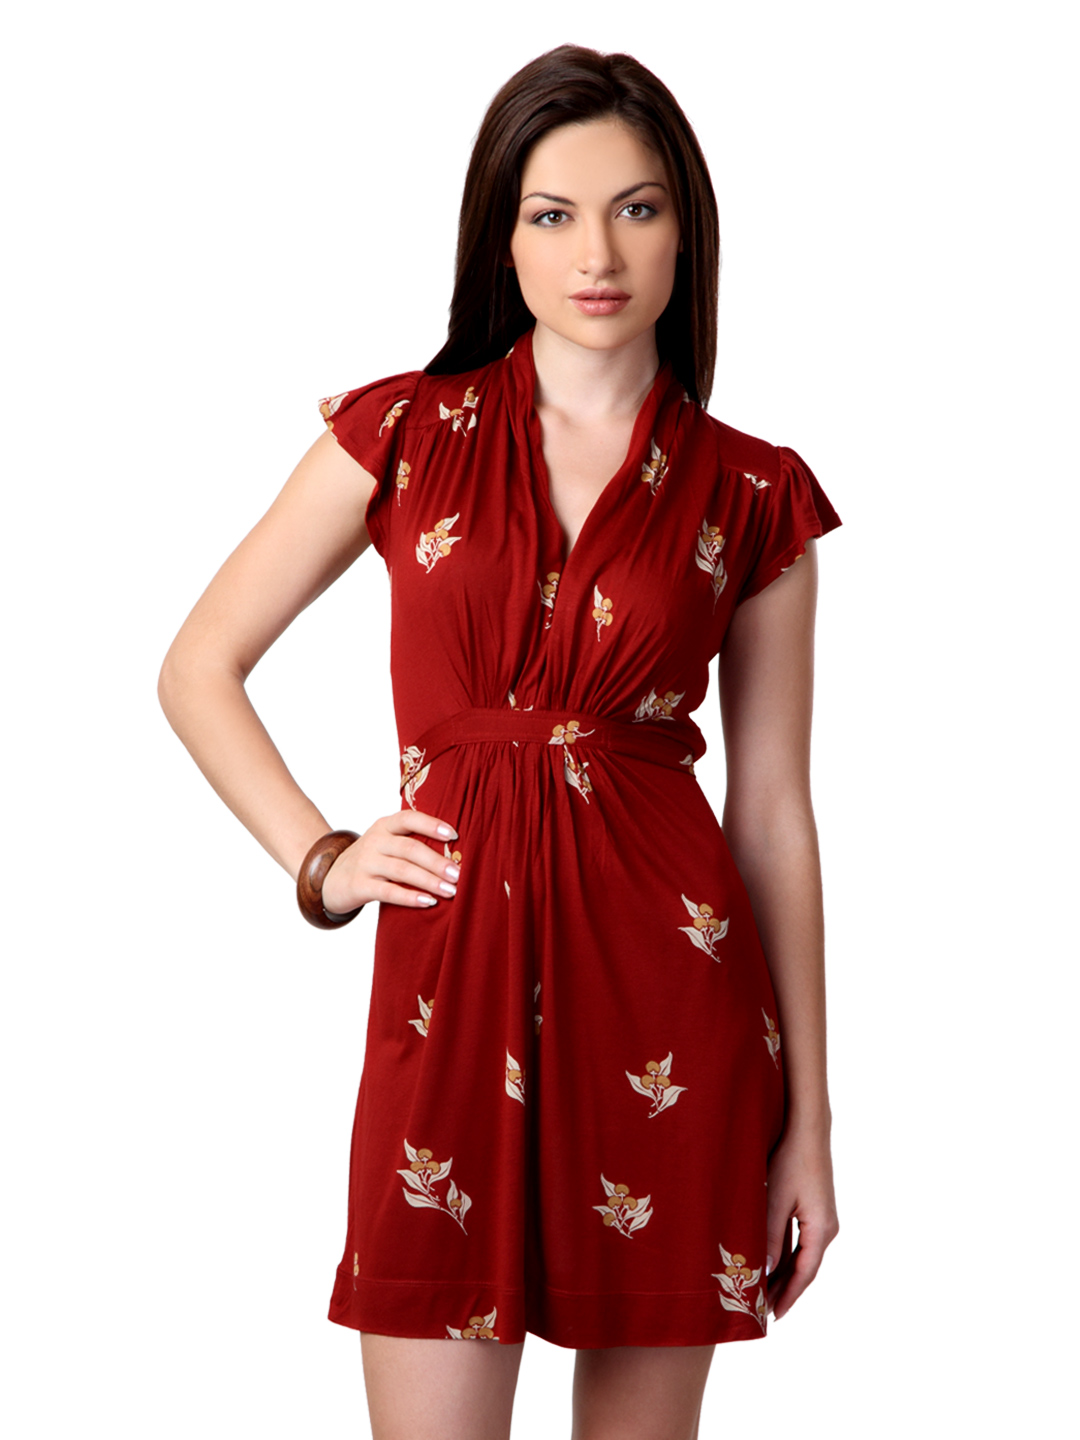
French Connection Women Red Dress
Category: Apparel / Dress / Dresses
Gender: Women
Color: Red
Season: Winter 2011
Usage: Casual